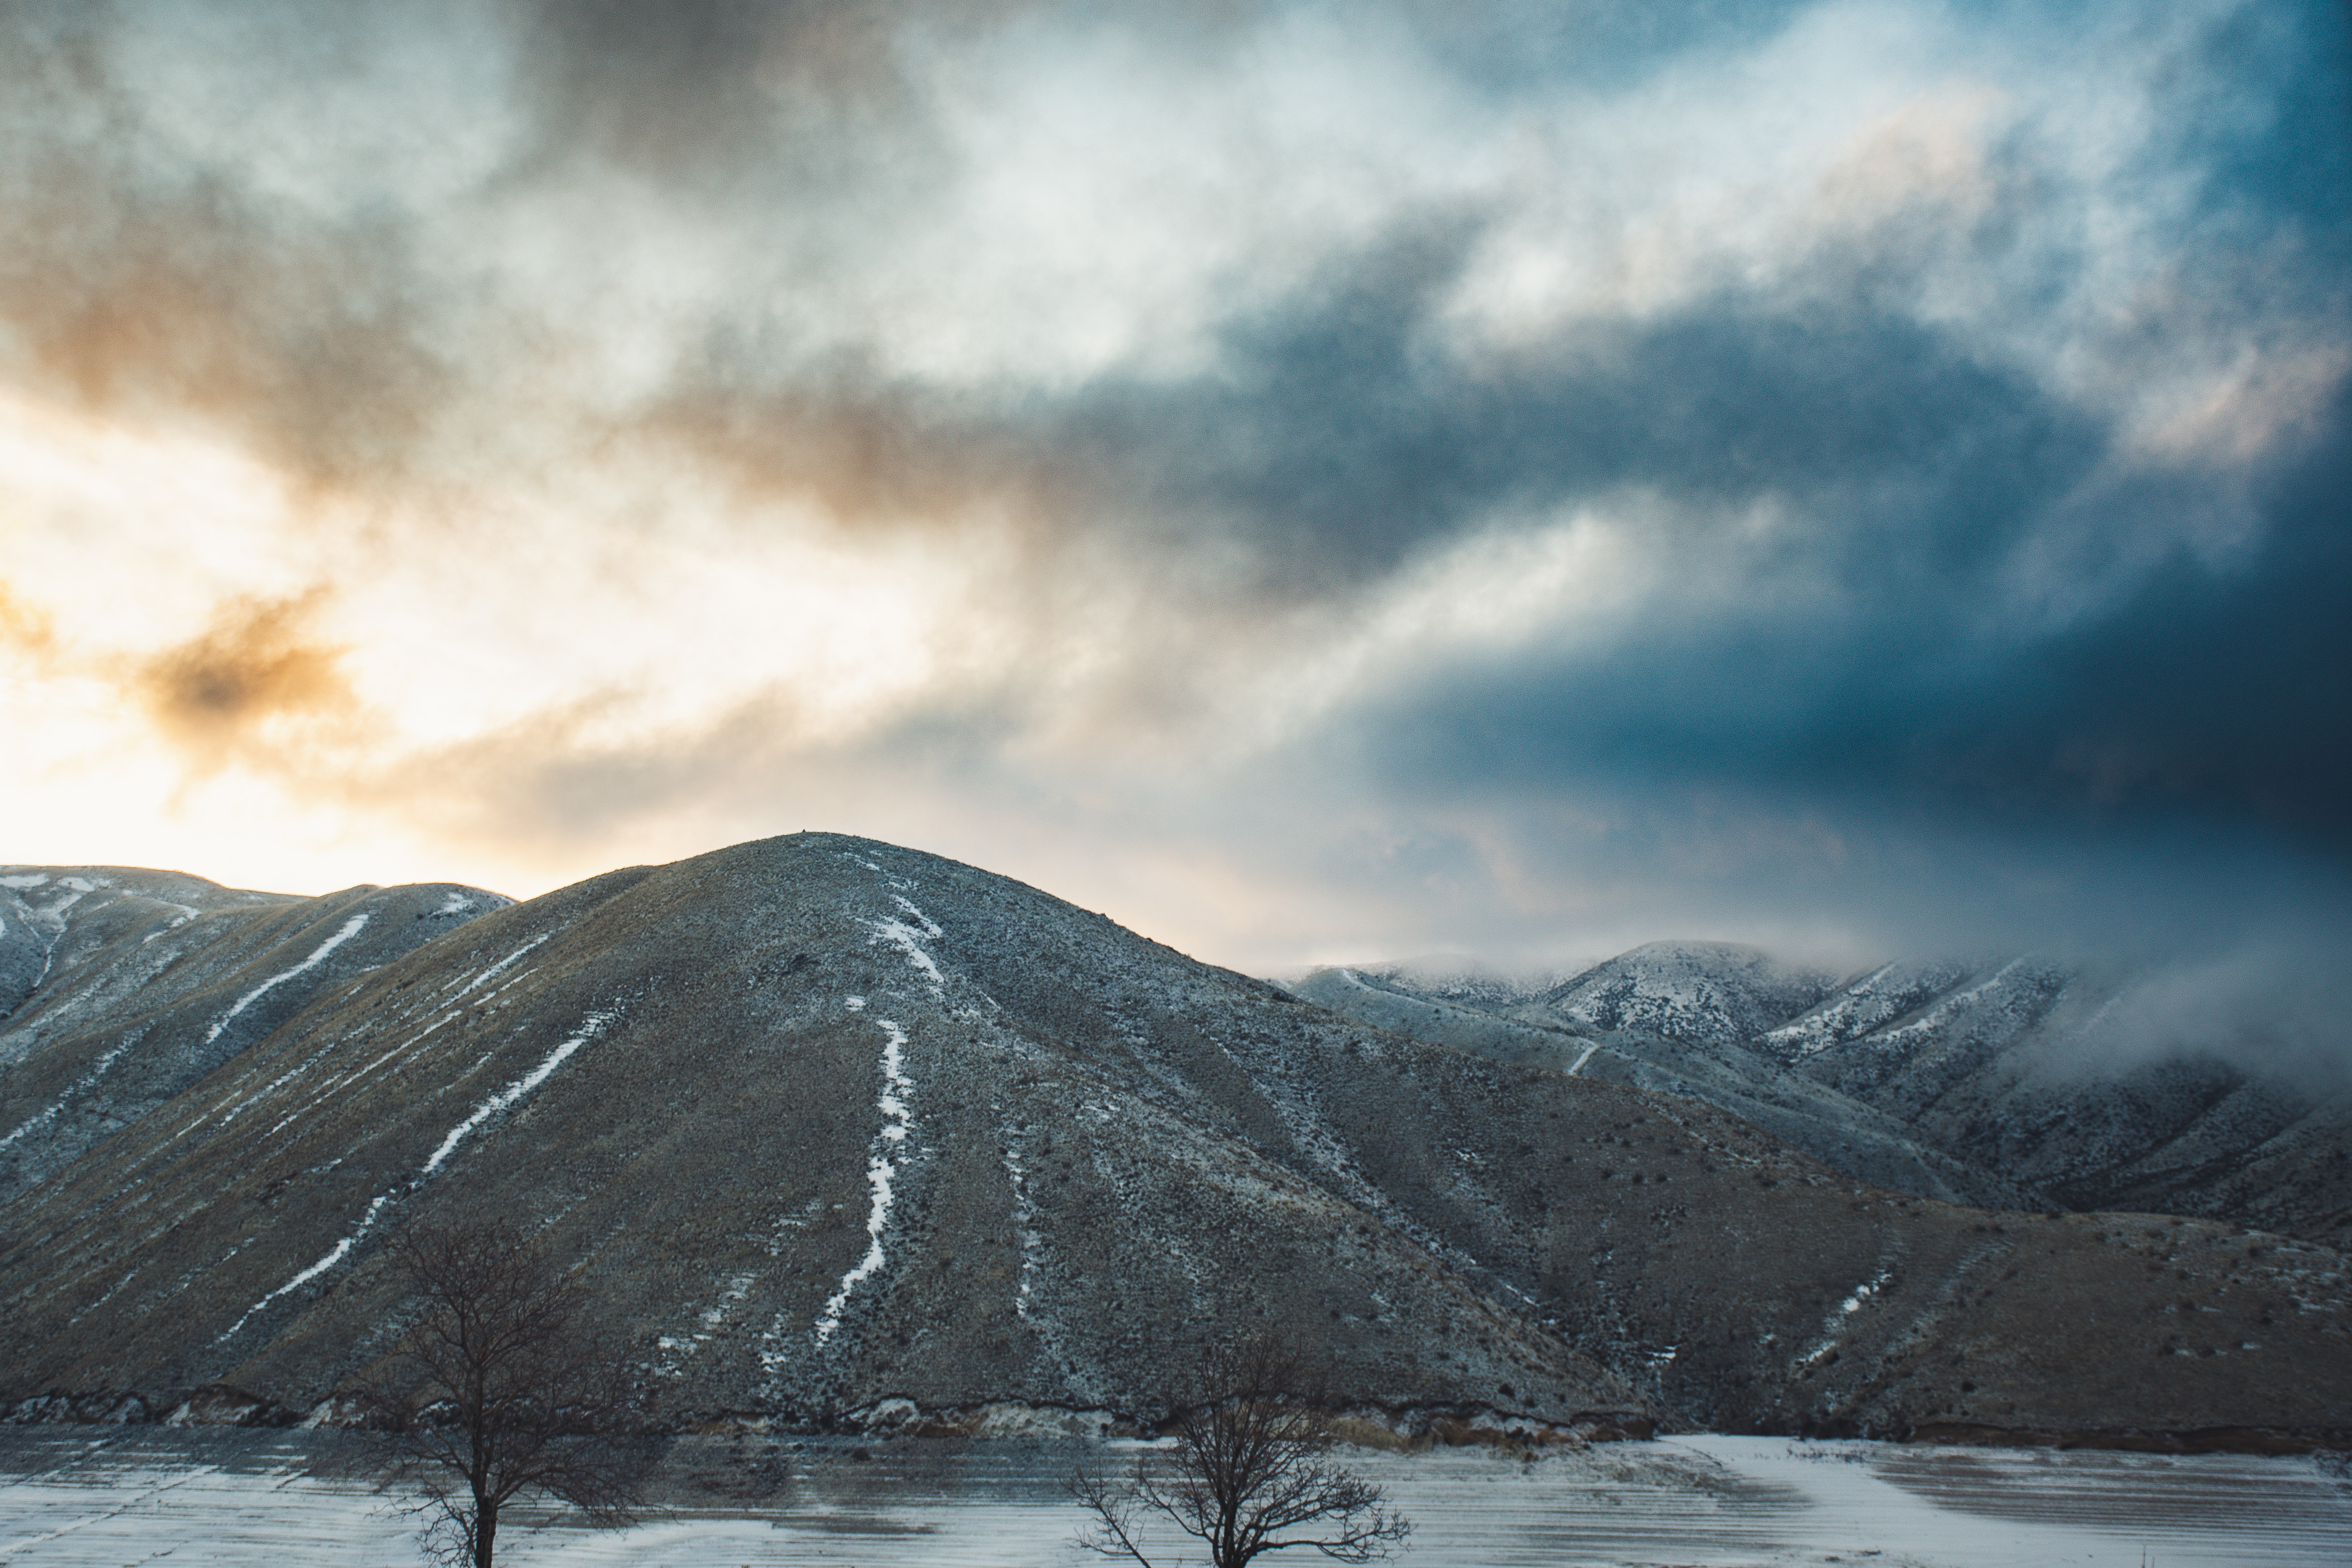
sky, mountainous landforms, mountain, nature, cloud, highland, natural landscape, mountain range, winter, hill, geological phenomenon, snow, fell, atmosphere, glacial landform, landscape, ice, sunlight, fjord, ridge, glacier, arctic, lake, ocean, summit, horizon, sea, alps, meteorological phenomenon, ice cap, freezing, massif